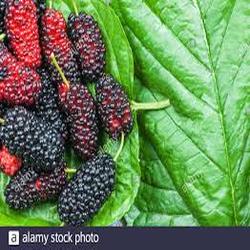
Label: Blackberry